Abdul Aziz al-Hakim

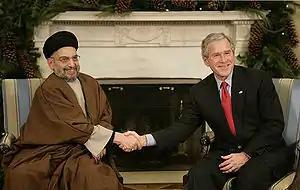
al-Hakim meeting George W. Bush

Al-Hakim played a leading role in the 'Safar Intifada' in Iraq in 1977 and was imprisoned by the Iraqi government in 1972, 1977 and 1979. He went into exile in Iran in 1980, where he was a founding member in 1982 of Supreme Council for the Islamic Revolution in Iraq (SCIRI), a group set up under Iran's auspices to bring Islamic revolution to Iraq. The group was led by Al-Hakim's brother, Mohammed Baqir al-Hakim. SCIRI would later change its name to the Islamic Supreme Council of Iraq.